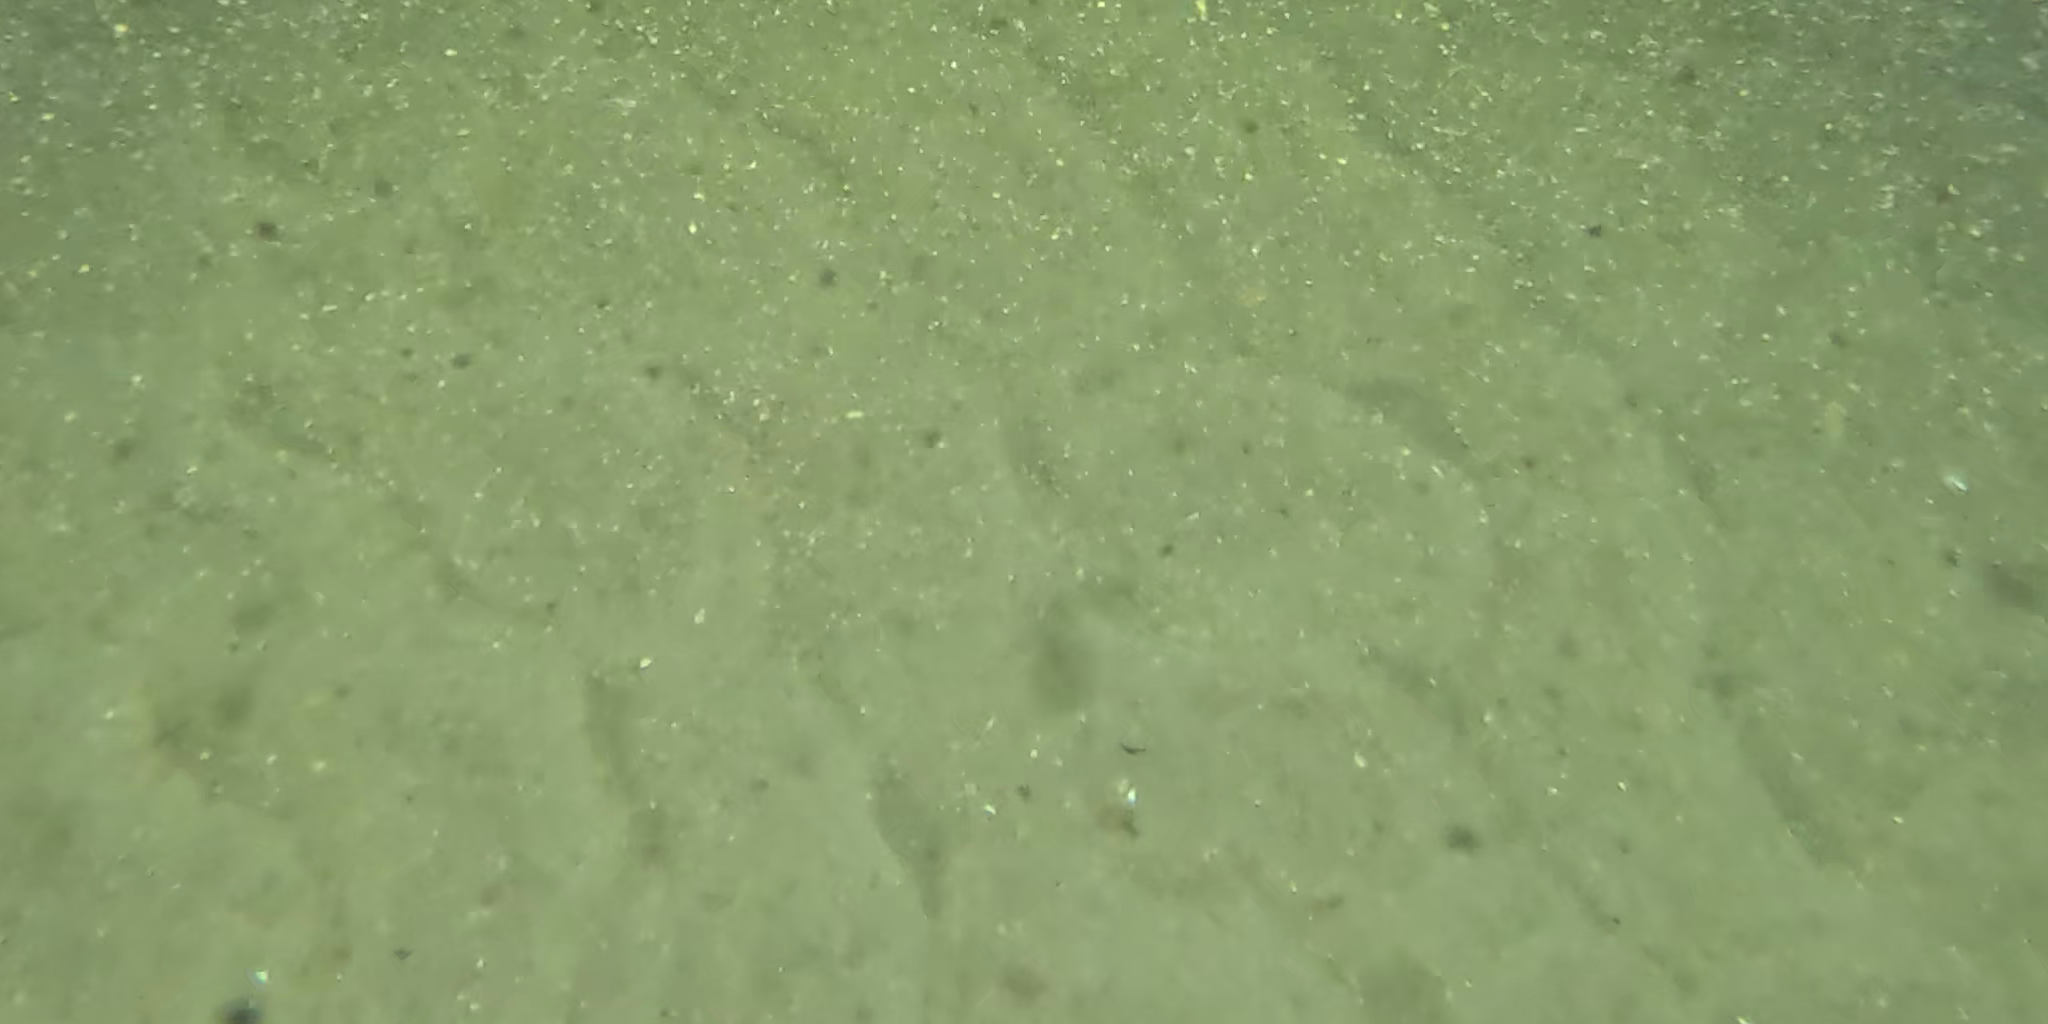
Seabed habitat: sand